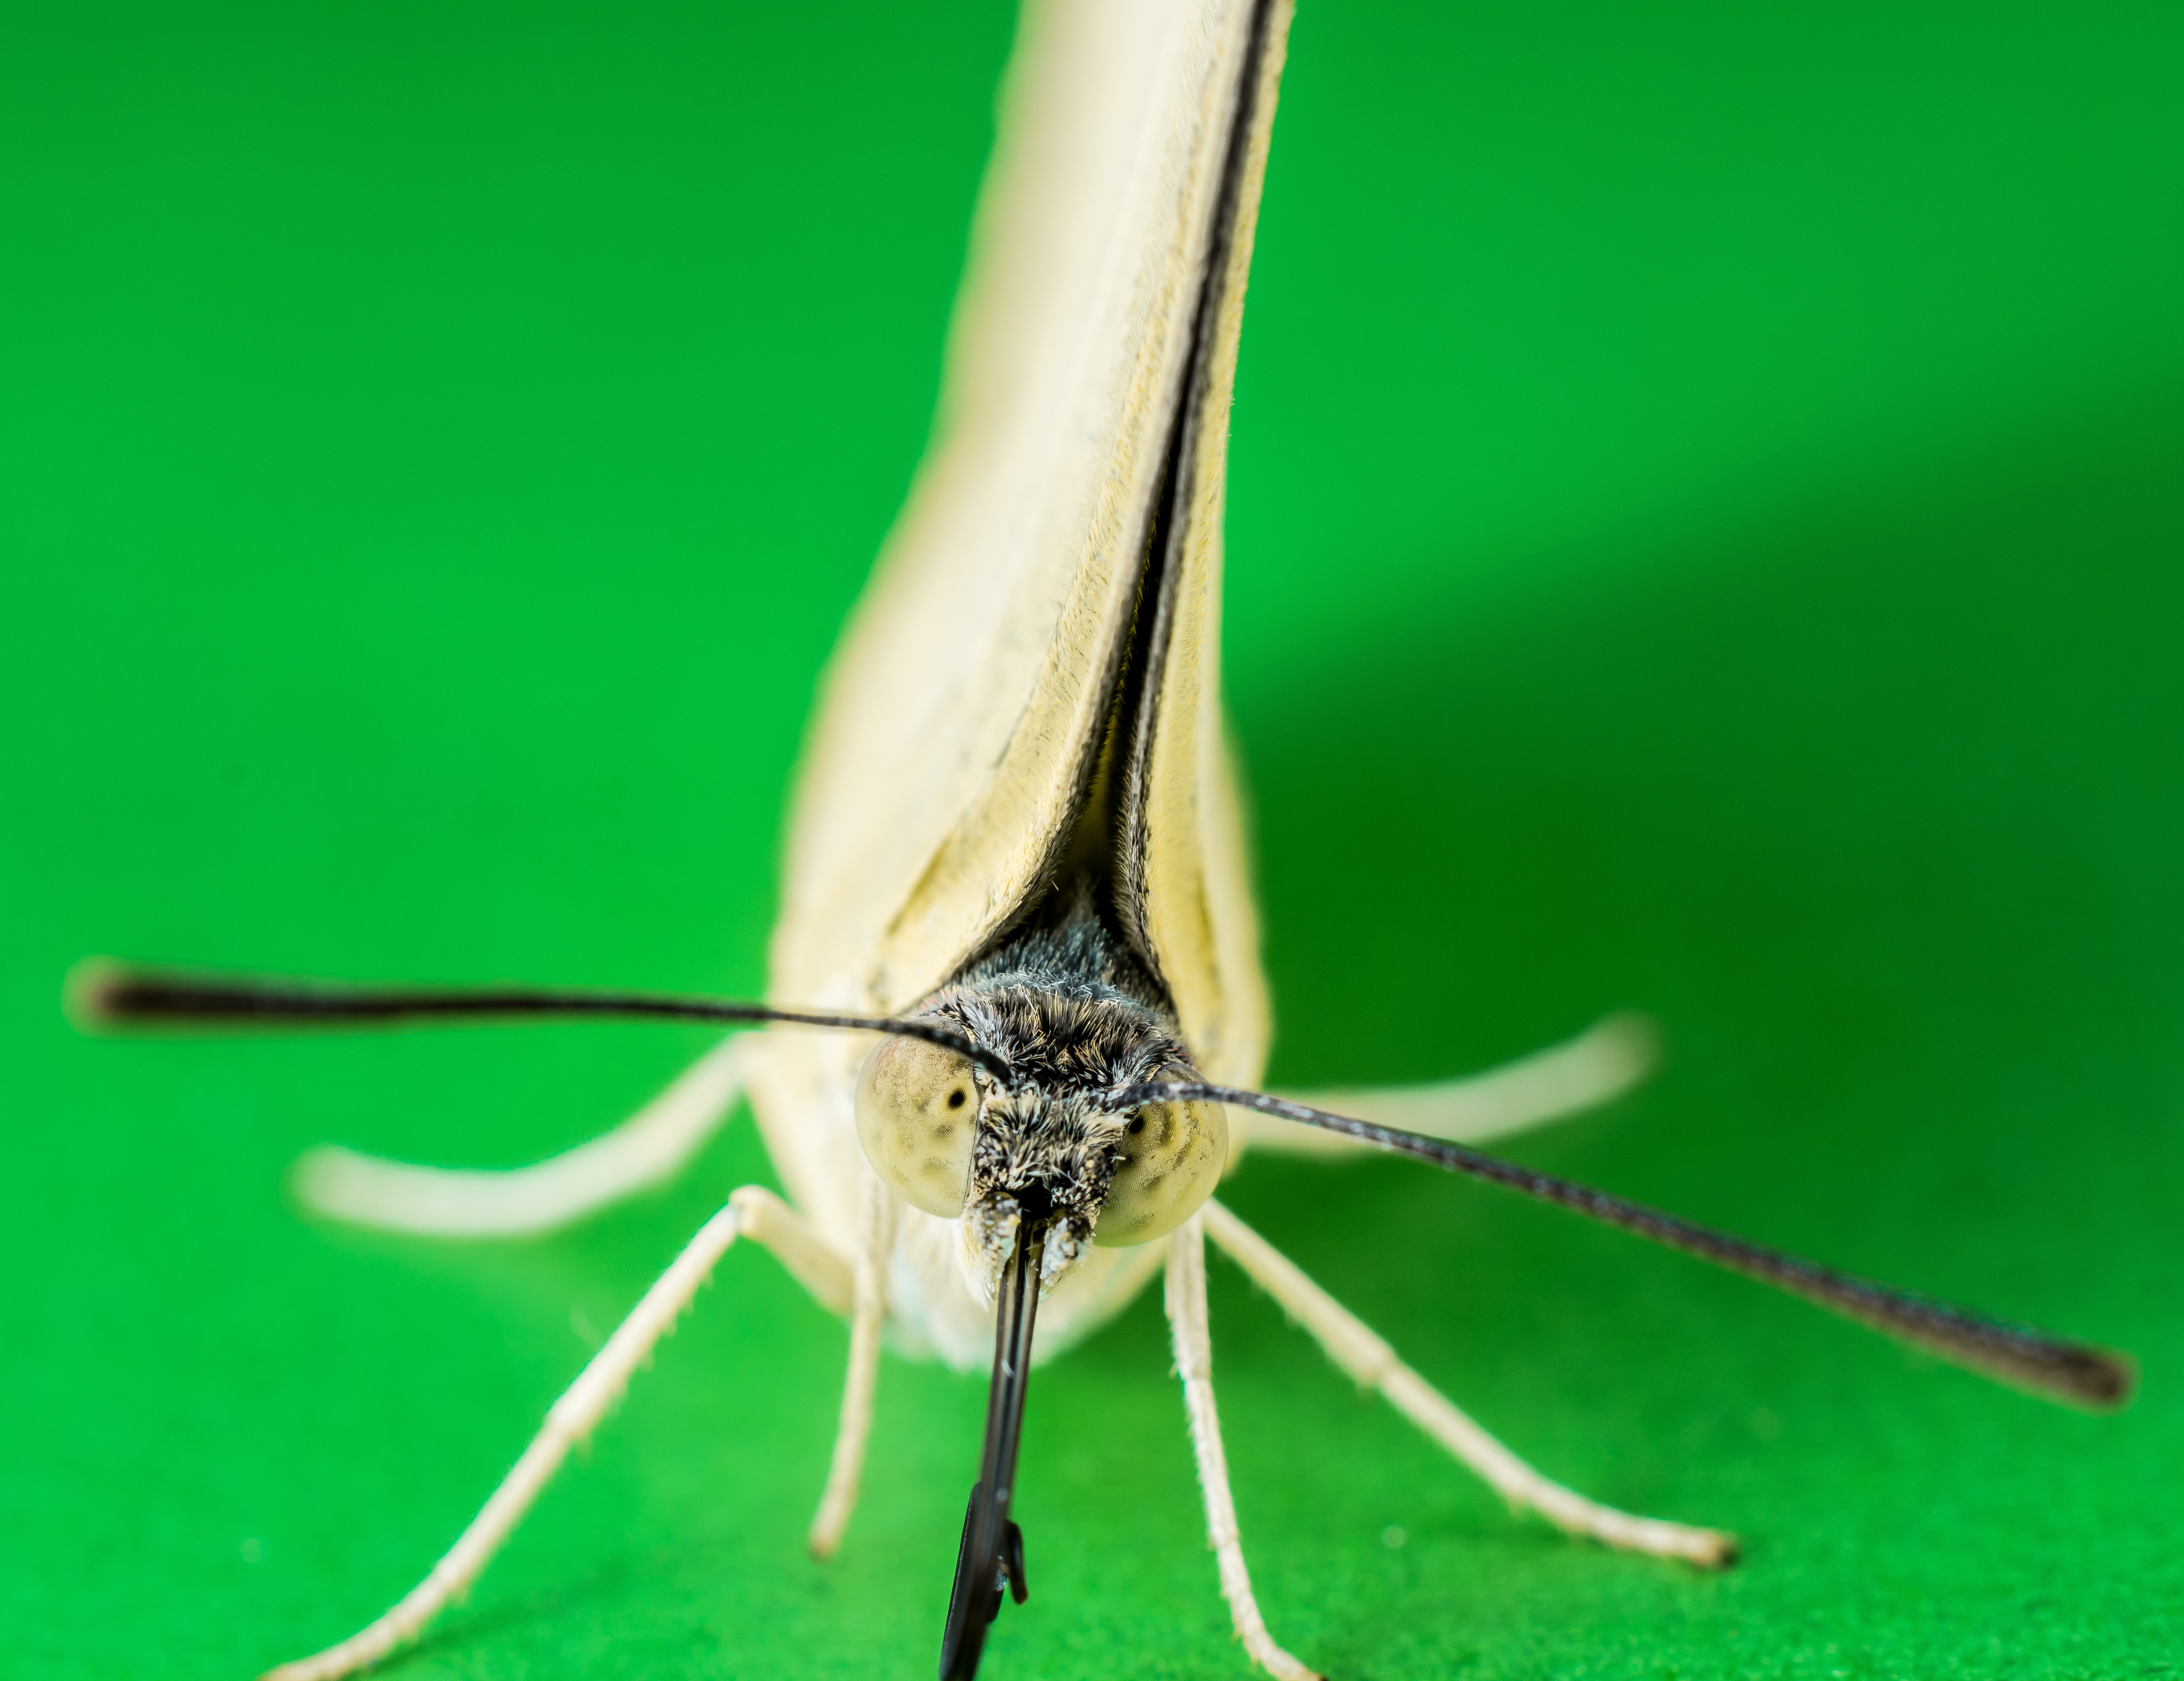
photography, flower, green, insect, butterfly, fauna, invertebrate, close up, macro photography, plant stem